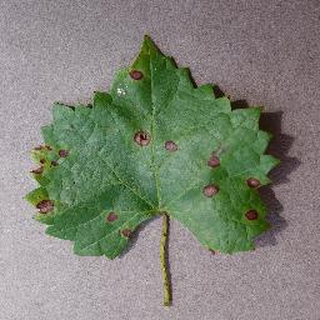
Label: grape_black_rot